Fulton Street station (New York City Subway)

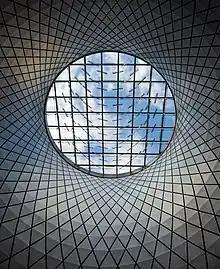
The "Sky Reflector-Net", as seen from the center of the Fulton Building

The station consists of three levels; all of the platforms, except for the IND Eighth Avenue Line platform, are oriented roughly on a north–south axis. Most transfers are made through the IND platform, which runs east–west three stories below ground level, beneath the other three stations. The stacked-staggered configuration of the BMT Nassau Street Line platforms splits the IND mezzanine levels into halves. The eastern half stretches from Nassau Street to William Street, from the southbound Nassau Street Line platform to the Broadway–Seventh Avenue Line platform. Similarly, the western half of the mezzanine stretches from Nassau Street to Broadway, from the northbound Nassau Street Line to the Lexington Avenue Line platforms. Transferring passengers have to use the third-basement-level IND platform to navigate between both halves of the mezzanine, since the Nassau Street Line's platforms bisect the mezzanine on both the first and second basement levels.